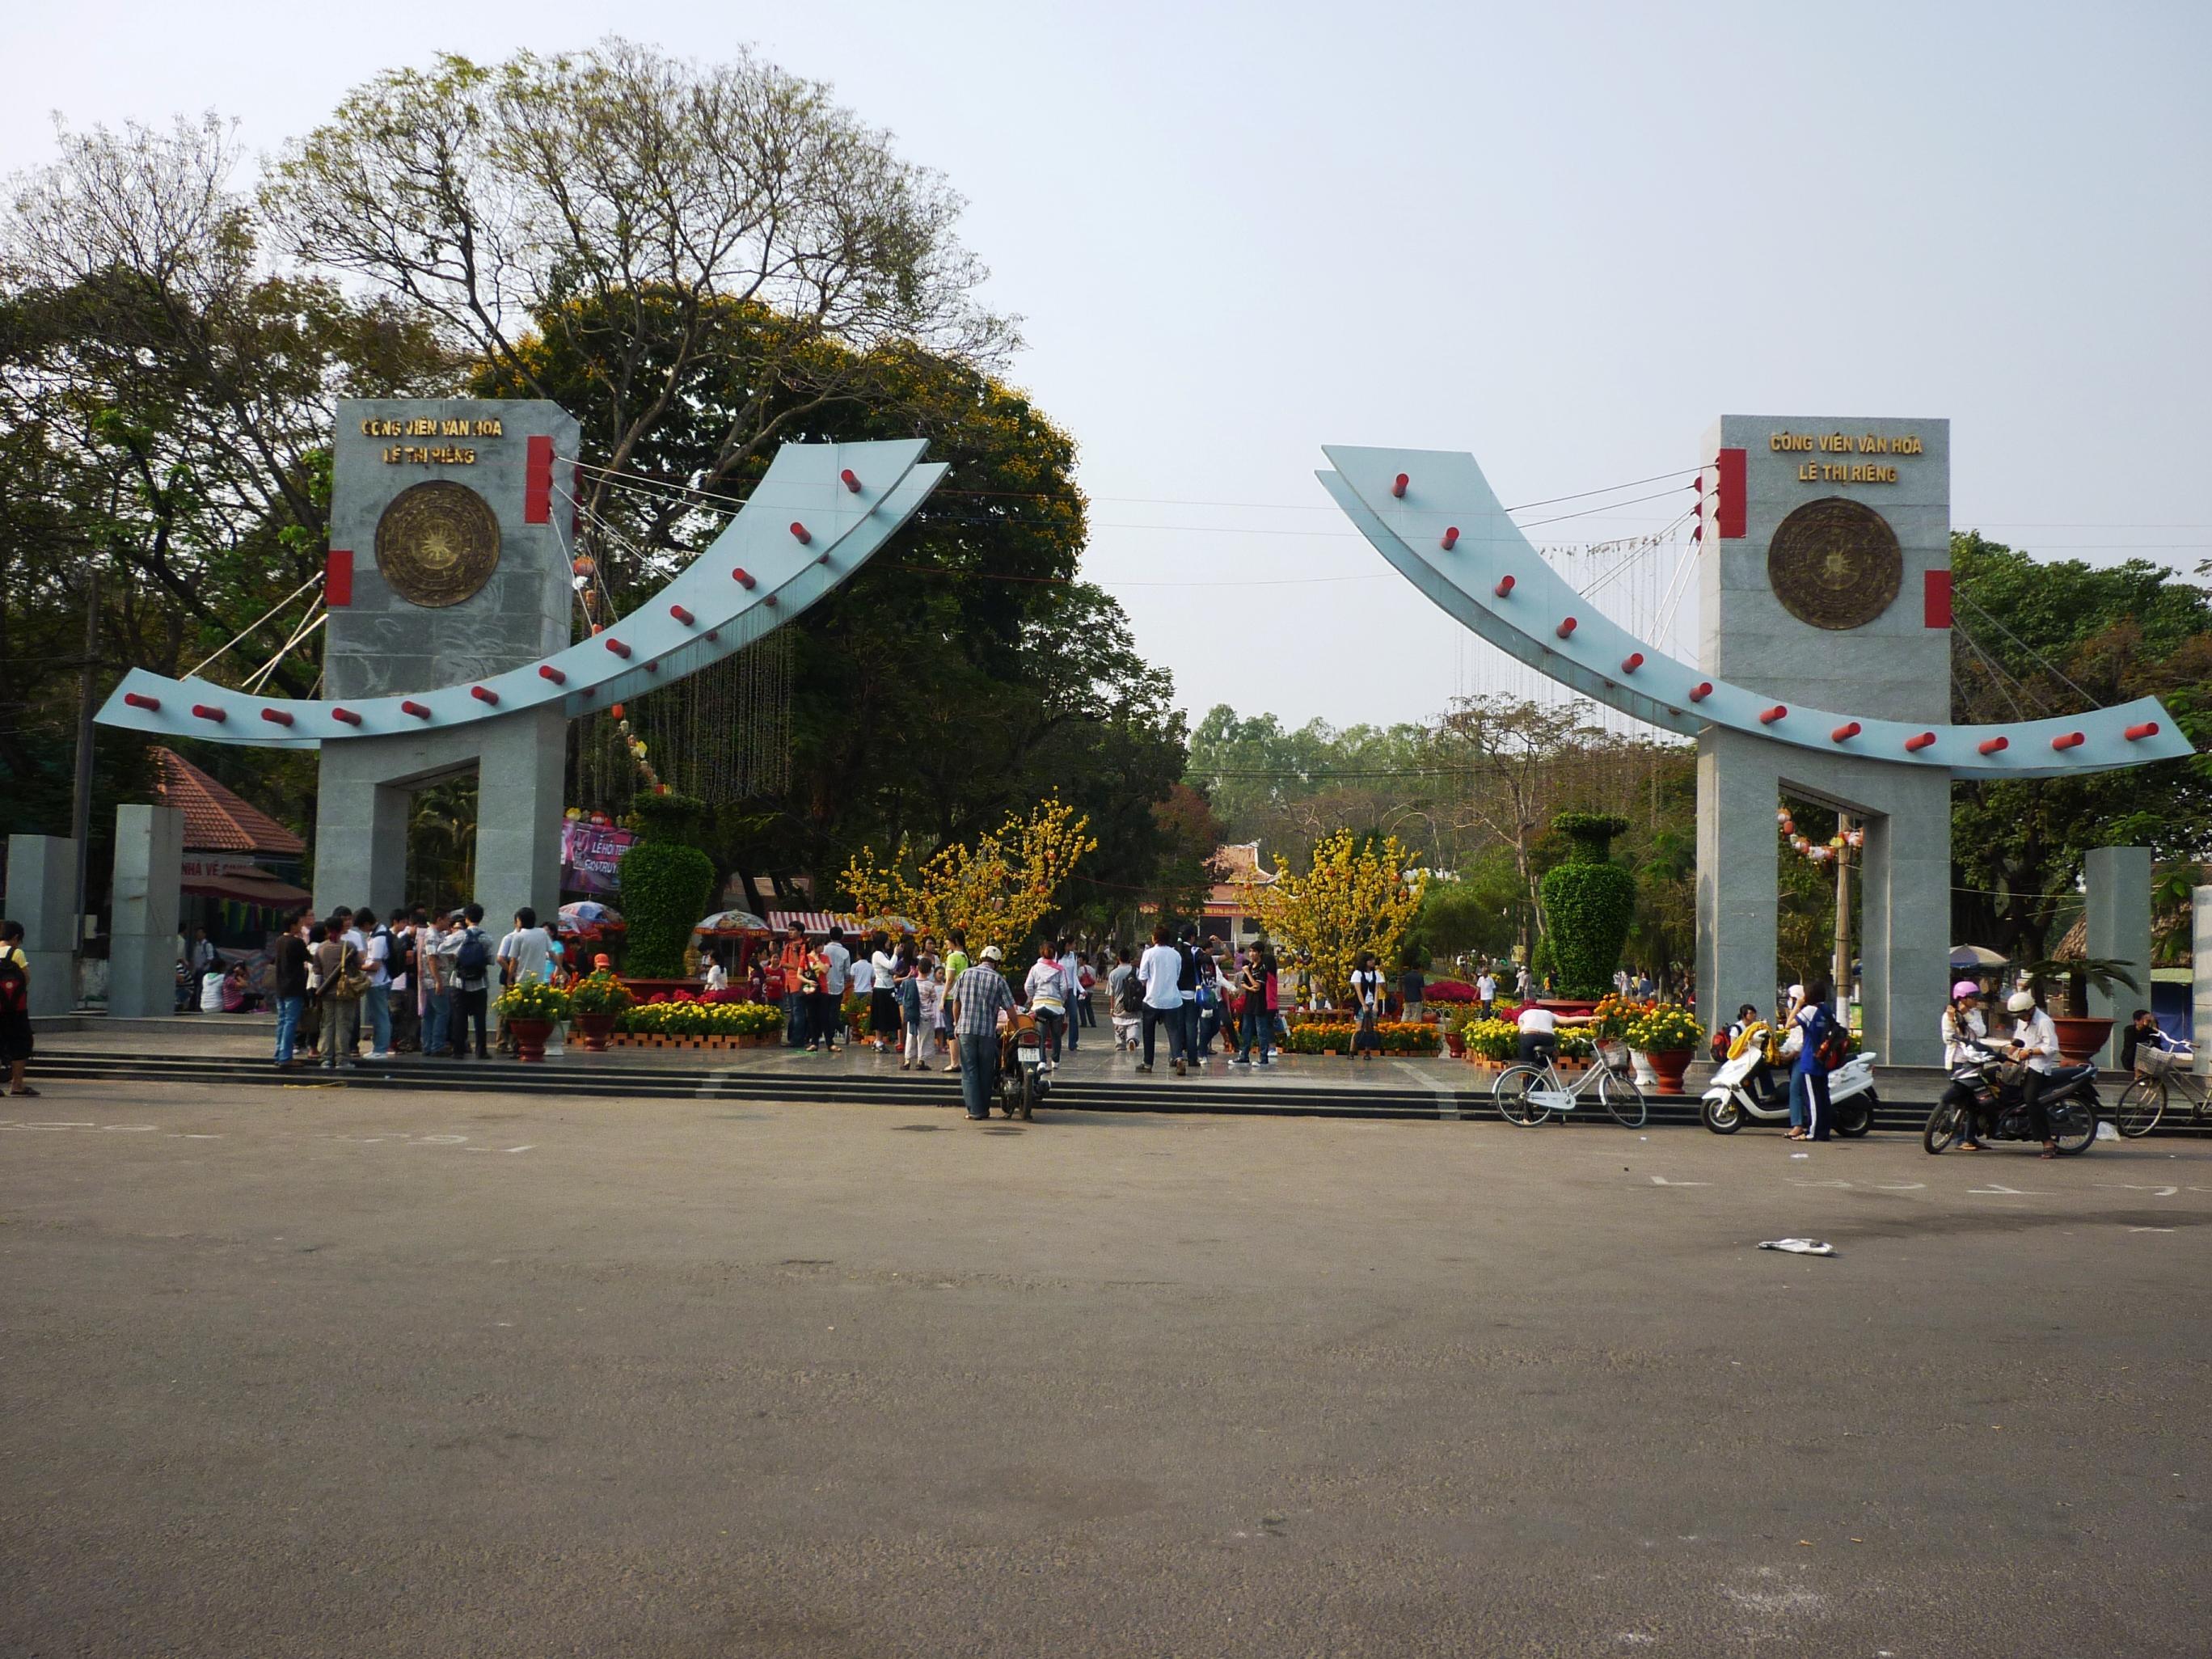
đây là khung cảnh phía trước công viên lê thị riêng